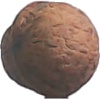
Label: Walnut 1